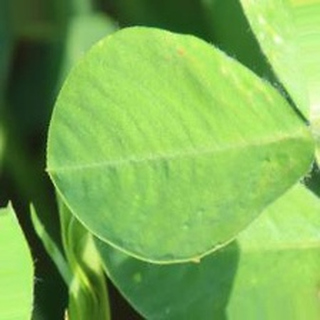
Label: healthy_groundnut